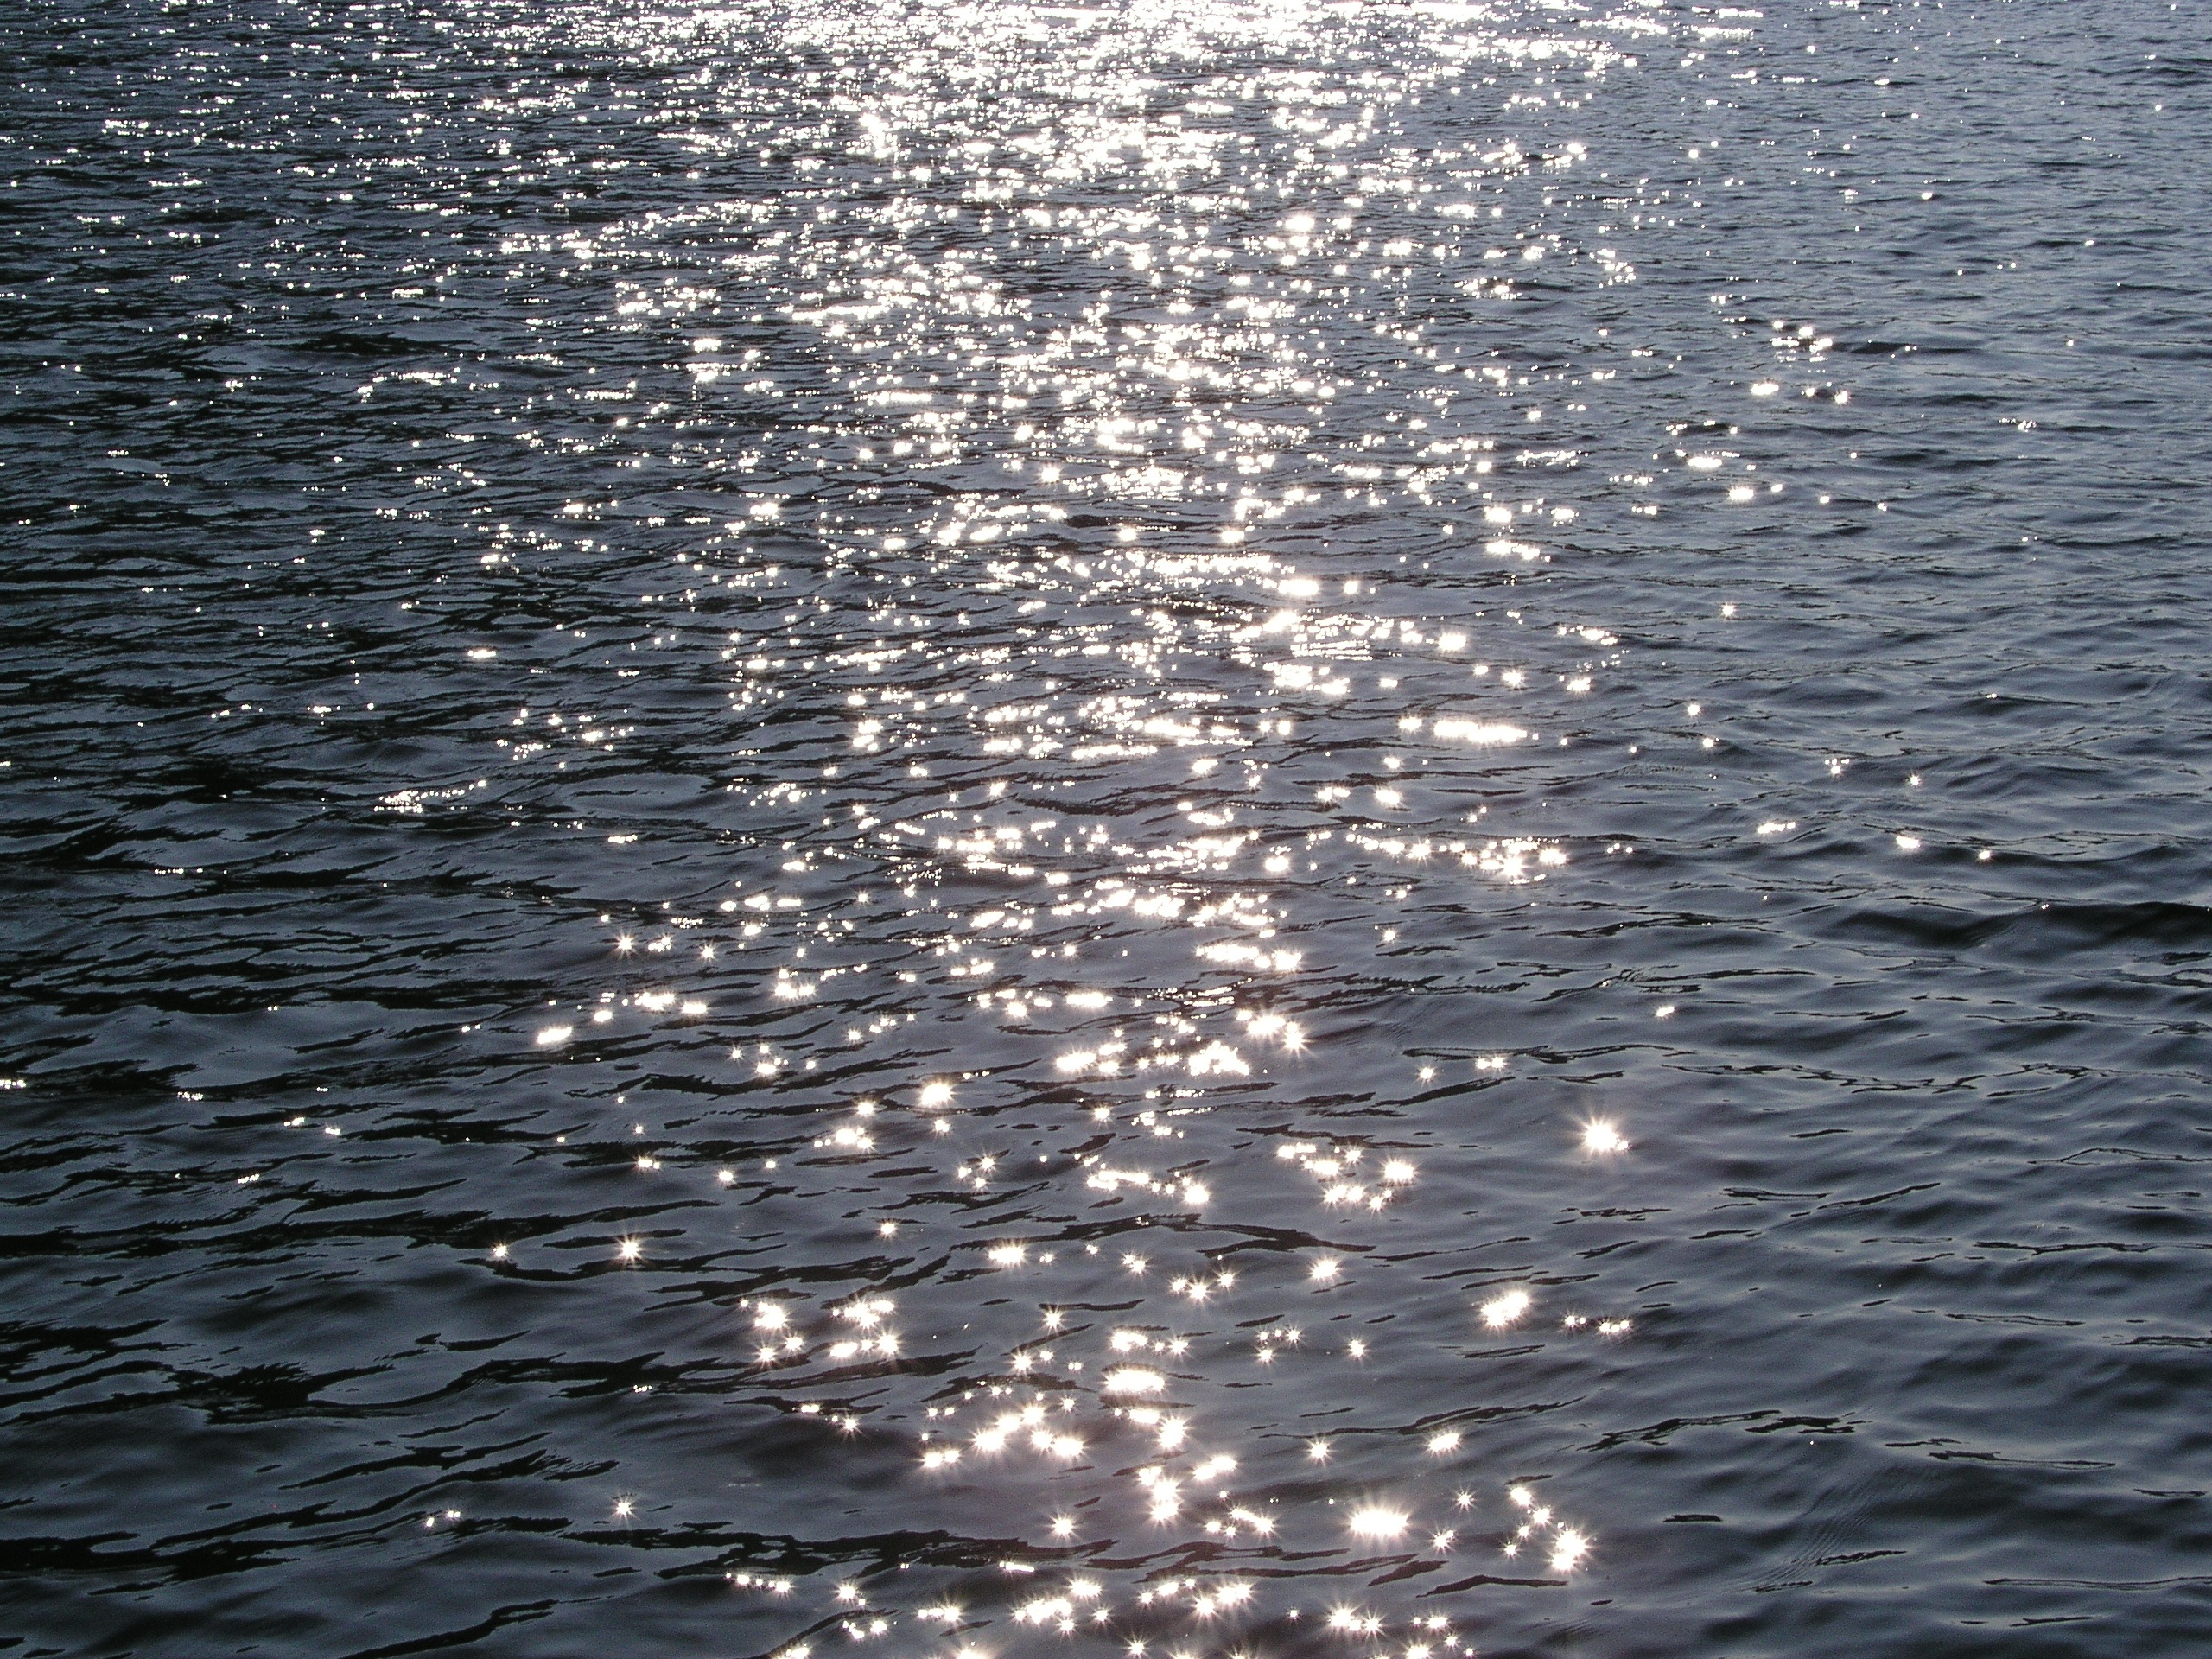
sea, water, nature, ocean, horizon, sunlight, wave, lake, river, reflection, wind wave